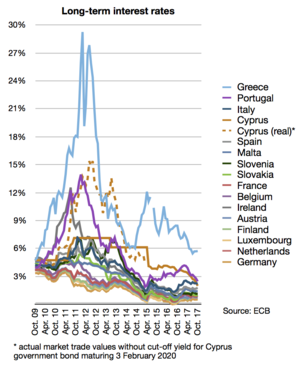
Grækenlands gældskrise / Krisens forløb
Udviklingen af renten på statsobligationer i Eurolandene fra oktober 2009 til marts 2015. Den lyseblå kurve er Grækenland
Grækenlands gældskrise er en del af den europæiske gældskrise, der blev udløst af den store recession. Grækenland blev ramt særligt hårdt på grund af strukturelle svagheder i økonomien kombineret med mange års gældsætning som følge af konstante underskud i statsregnskabet.